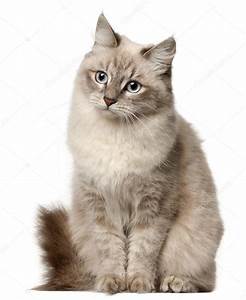
Label: gatto